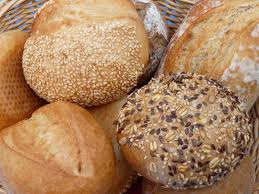
Label: trash